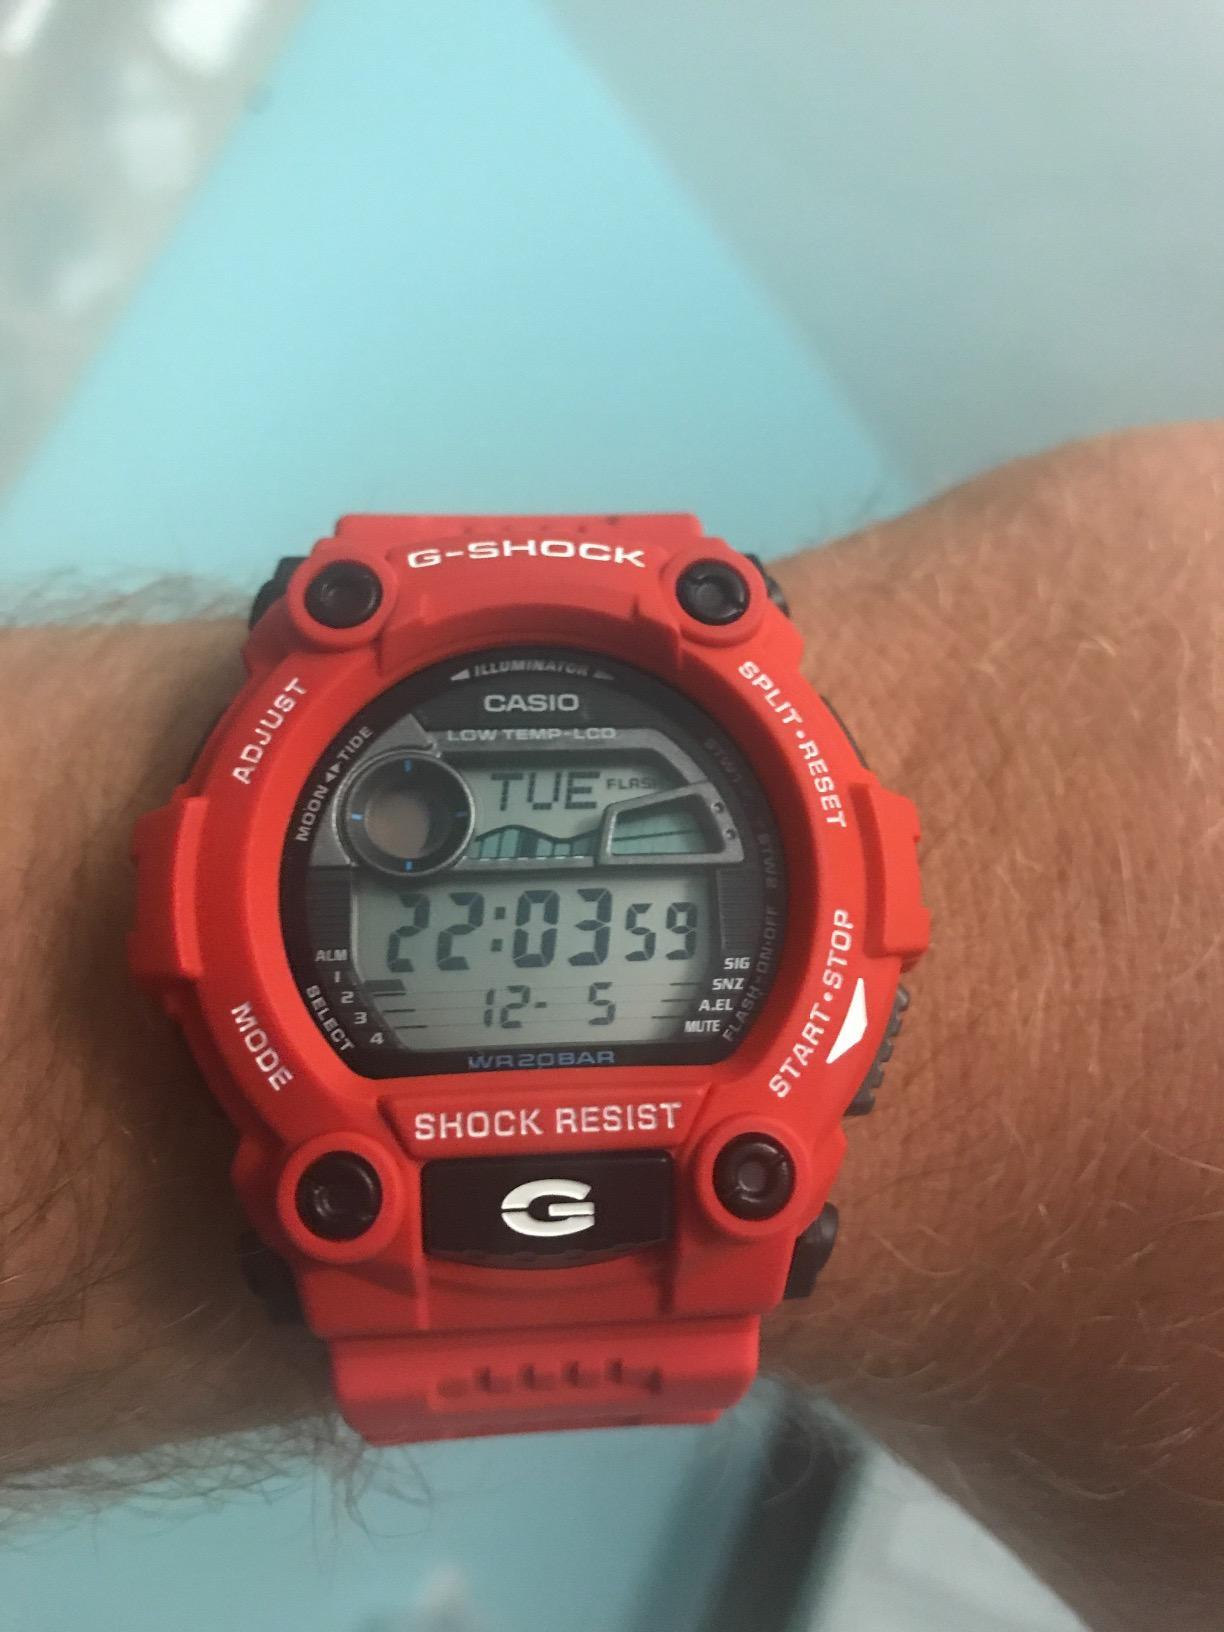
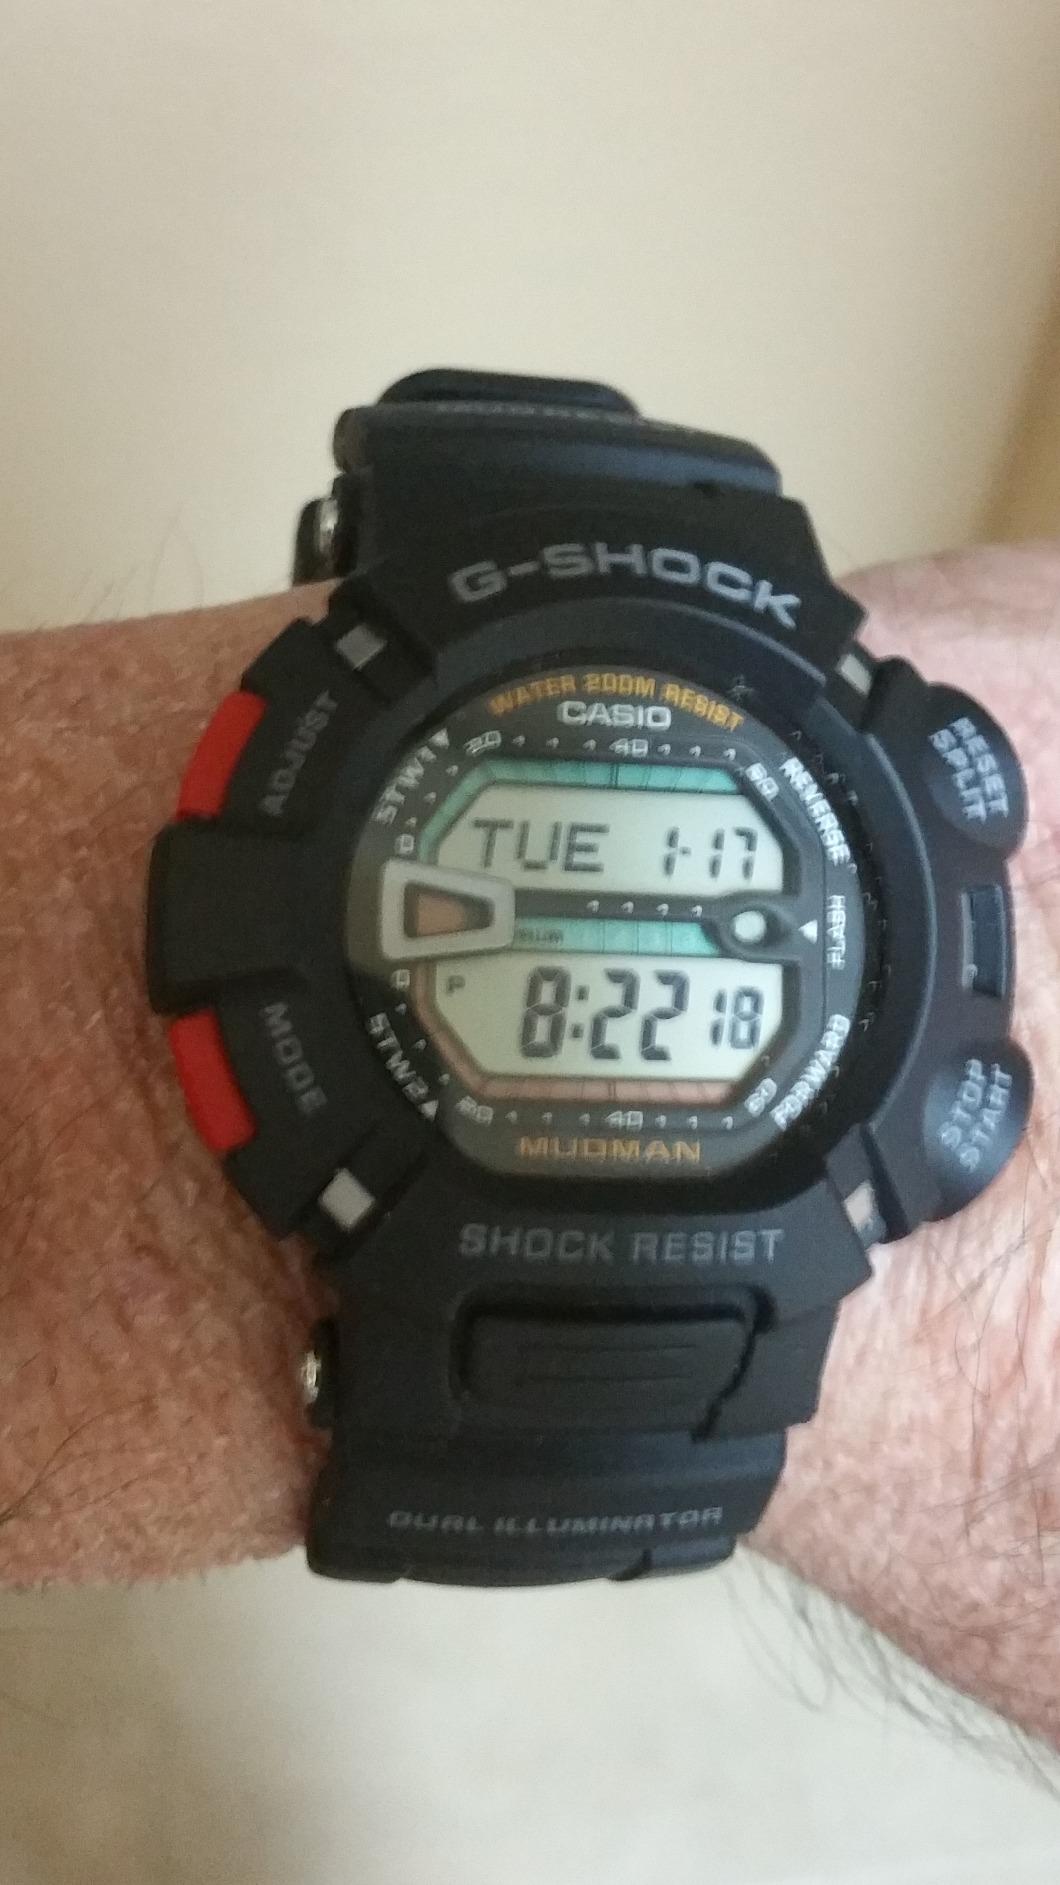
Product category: accessories_watch
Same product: no